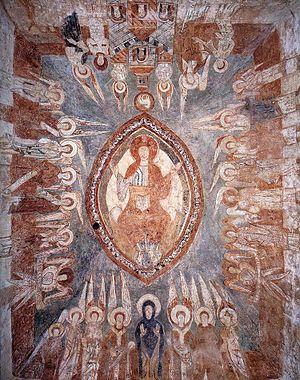
L'Épître aux Hébreux est un livre du Nouveau Testament rédigé en grec et intitulé « Πρὸς Ἑϐραίους ». Elle est censée s'adresser à des « Hébreux » mais l'identité de ces destinataires offre matière à discussion, si tant est qu'il s'agisse d'une véritable lettre. Là n'est pas son seul paradoxe.
Hugues de Balma est un moine chartreux du XIIIᵉ siècle, auteur d'un traité qui commence par les mots Viae Sion lugent, connu aussi sous les titres de Théologie mystique ou de De triplici via. Au début du XXᵉ siècle, des recherches historiques ont permis d'identifier cet auteur à Hugues de Dorche qui fut prieur de la chartreuse de Meyriat à la fin du XIIIᵉ siècle. Suivant cette hypothèse, largement admise mais néanmoins discutée, il peut aussi être appelé « Hugues de Balma de Dorche ».